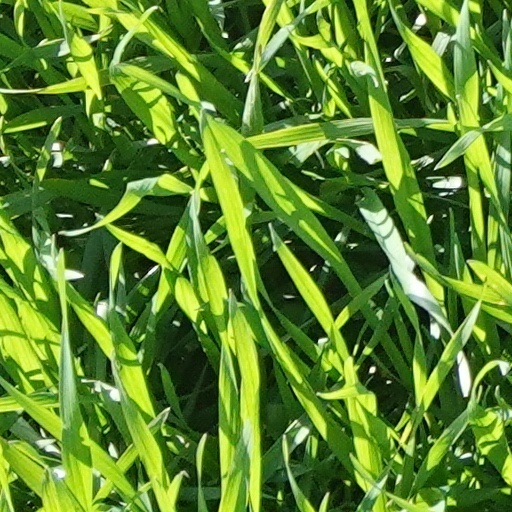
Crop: wheat